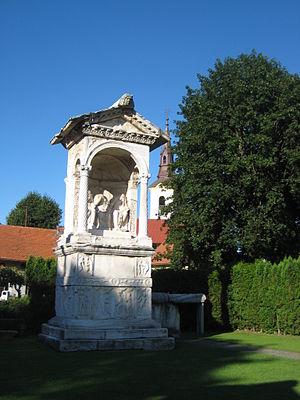
Šempeter v Savinjski Dolini est un village de la municipalité de Žalec, en Slovénie. Il est situé sur la rive gauche de la rivière Savinja, à l'est de Žalec. L'autoroute A1 traverse le territoire de la localité au nord-ouest du centre du village.